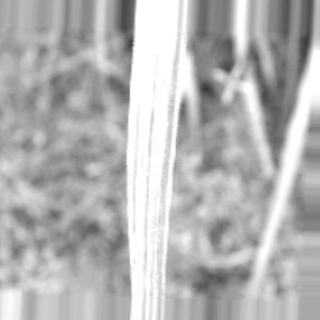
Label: sugarcane_bacterial_blight